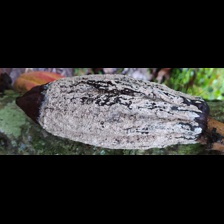
Label: moniliophthora